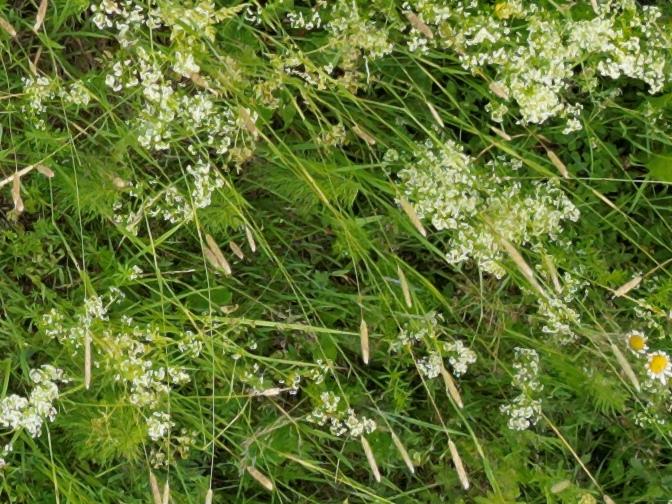
Flowers visible: yarrow flowers, yarrow flowers,  daisy flowers, yarrow flowers,  daisy flowers, yarrow flowers, yarrow flowers, yarrow flowers, yarrow flowers, yarrow flowers, yarrow flowers, yarrow flowers,  daisy flowers, yarrow flowers